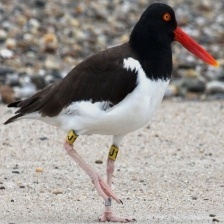
Species: OYSTER CATCHER
Scientific name: HAEMATOPUS
ImageNet parent category: oystercatcher